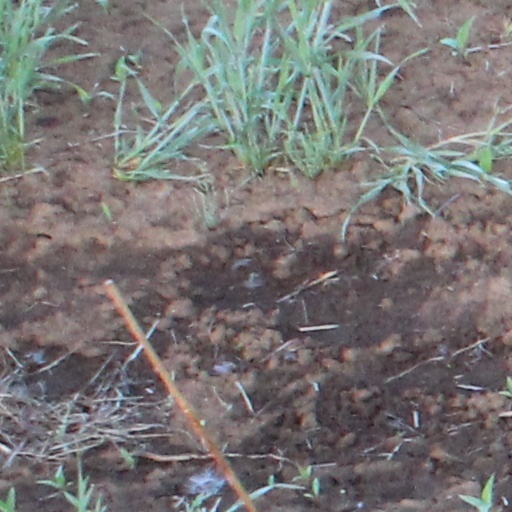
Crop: wheat